Erie Plain

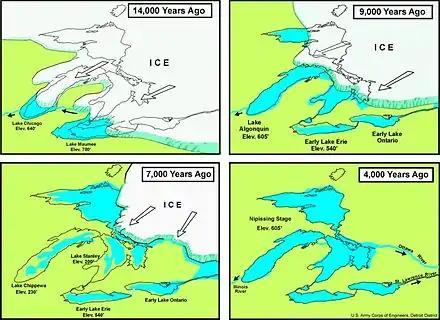
Early Lake Erie laid down some of the sediments that are the Erie Plain today.

The Erie Plain is a lacustrine plain consisting largely of sediment laid down by a series of proglacial lakes. These existed in the late Pleistocene Epoch, about 25,000 years ago to about 11,700 years ago, and were created by glaciers of the Wisconsin glaciation (the last ice age). The largest of these was Lake Whittlesey. In some places in Pennsylvania and Ohio, the Erie Plain is broken by the very slight former shoreline of Lake Warren. This glacial sediment was laid atop the Chagrin and the Cleveland shales created in the late Devonian Period (382.5 to 359 million years ago), as well as early Carboniferous Period shale in and west of Cleveland (laid down 359 to 346 million years ago). West of Sandusky, Ohio, these sediments lie atop limestone laid down in the Silurian and Devonian periods.